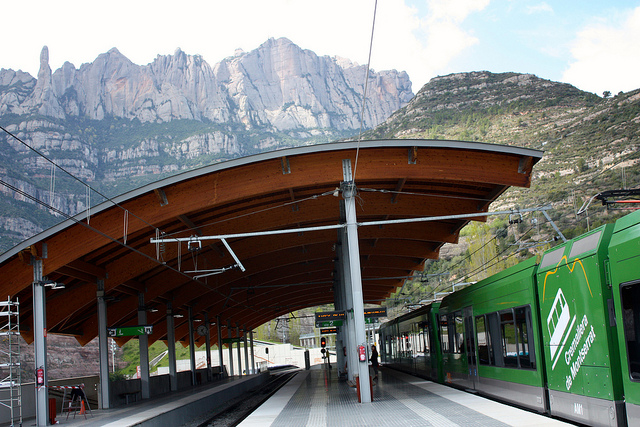
A train at the bus station near mountains.

A train station with mountains in the back ground.

A train is at the station about to go through a scenic area.

A train pulling into the station with a large overpass.

A train station with a green train parked on the tracks.